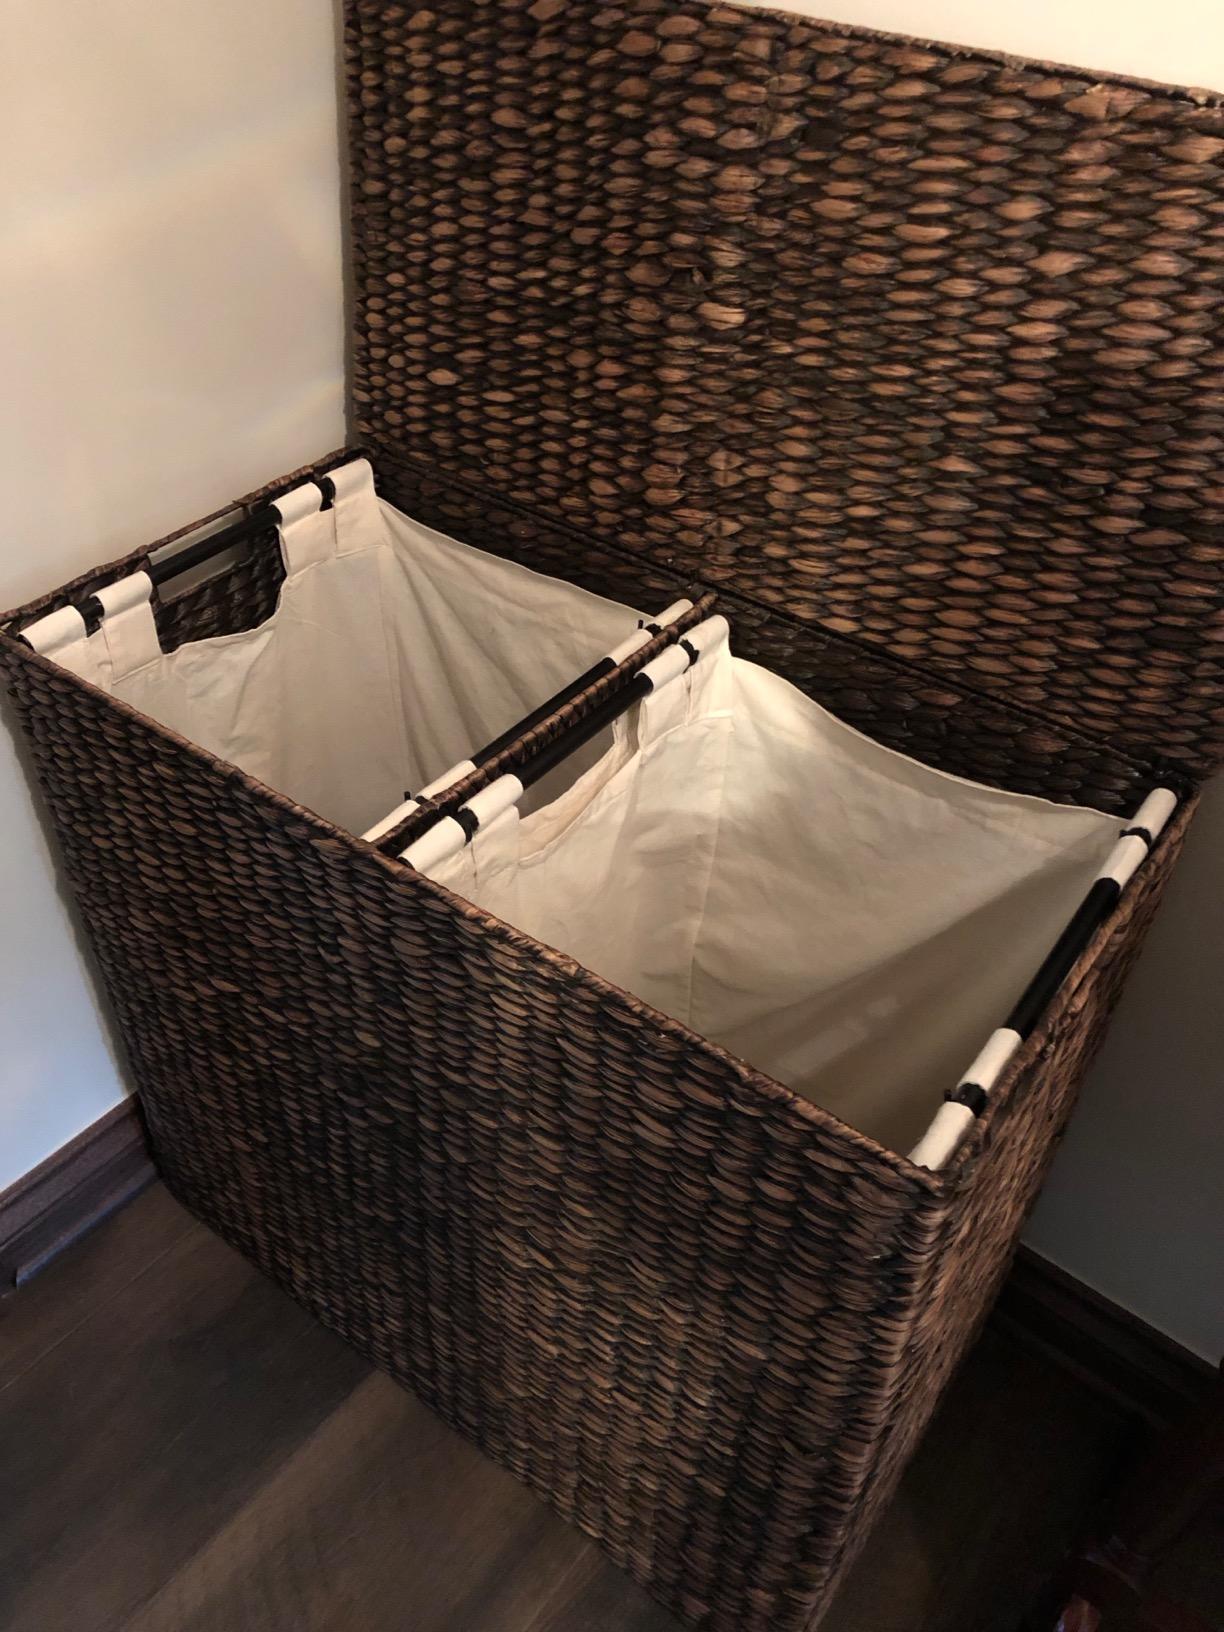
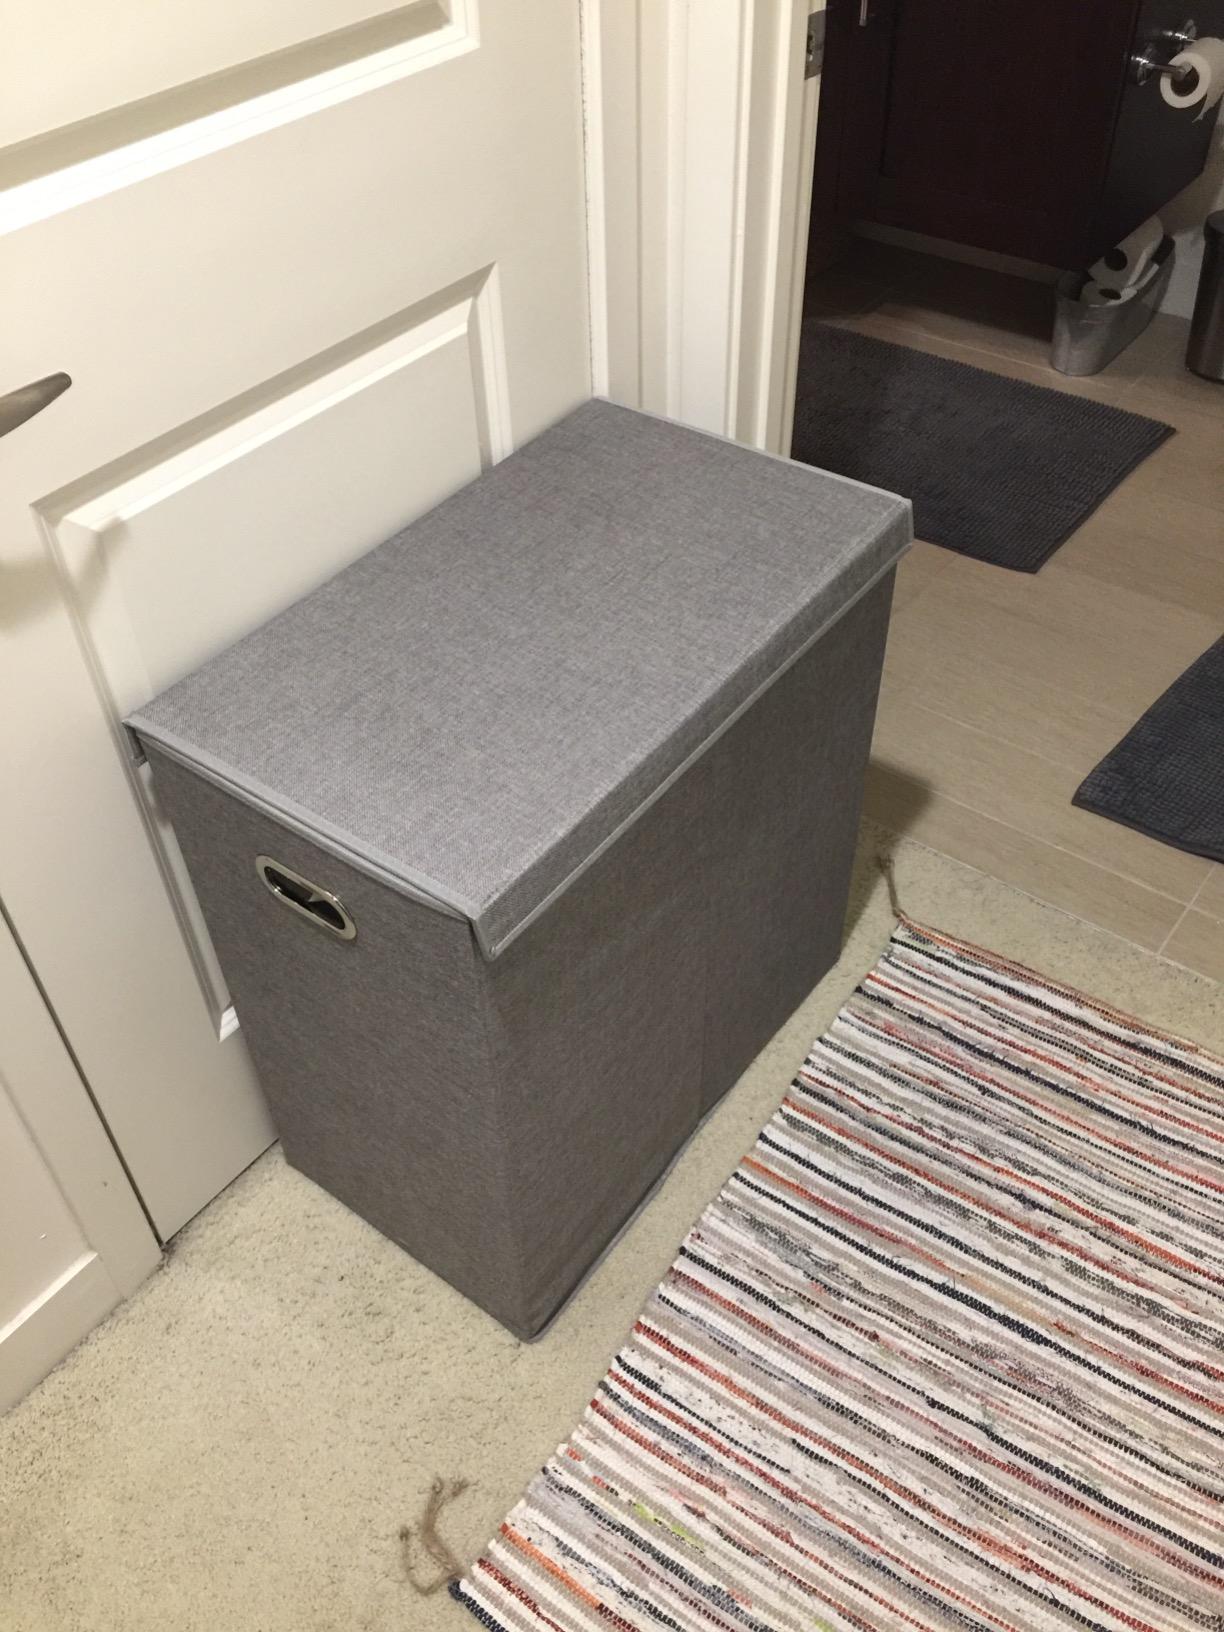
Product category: items_hamper
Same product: no